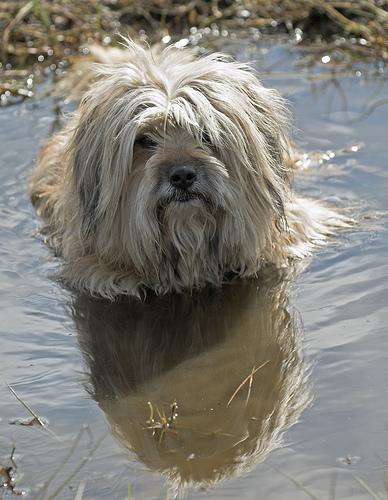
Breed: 203-n000021-Tibetan_terrier